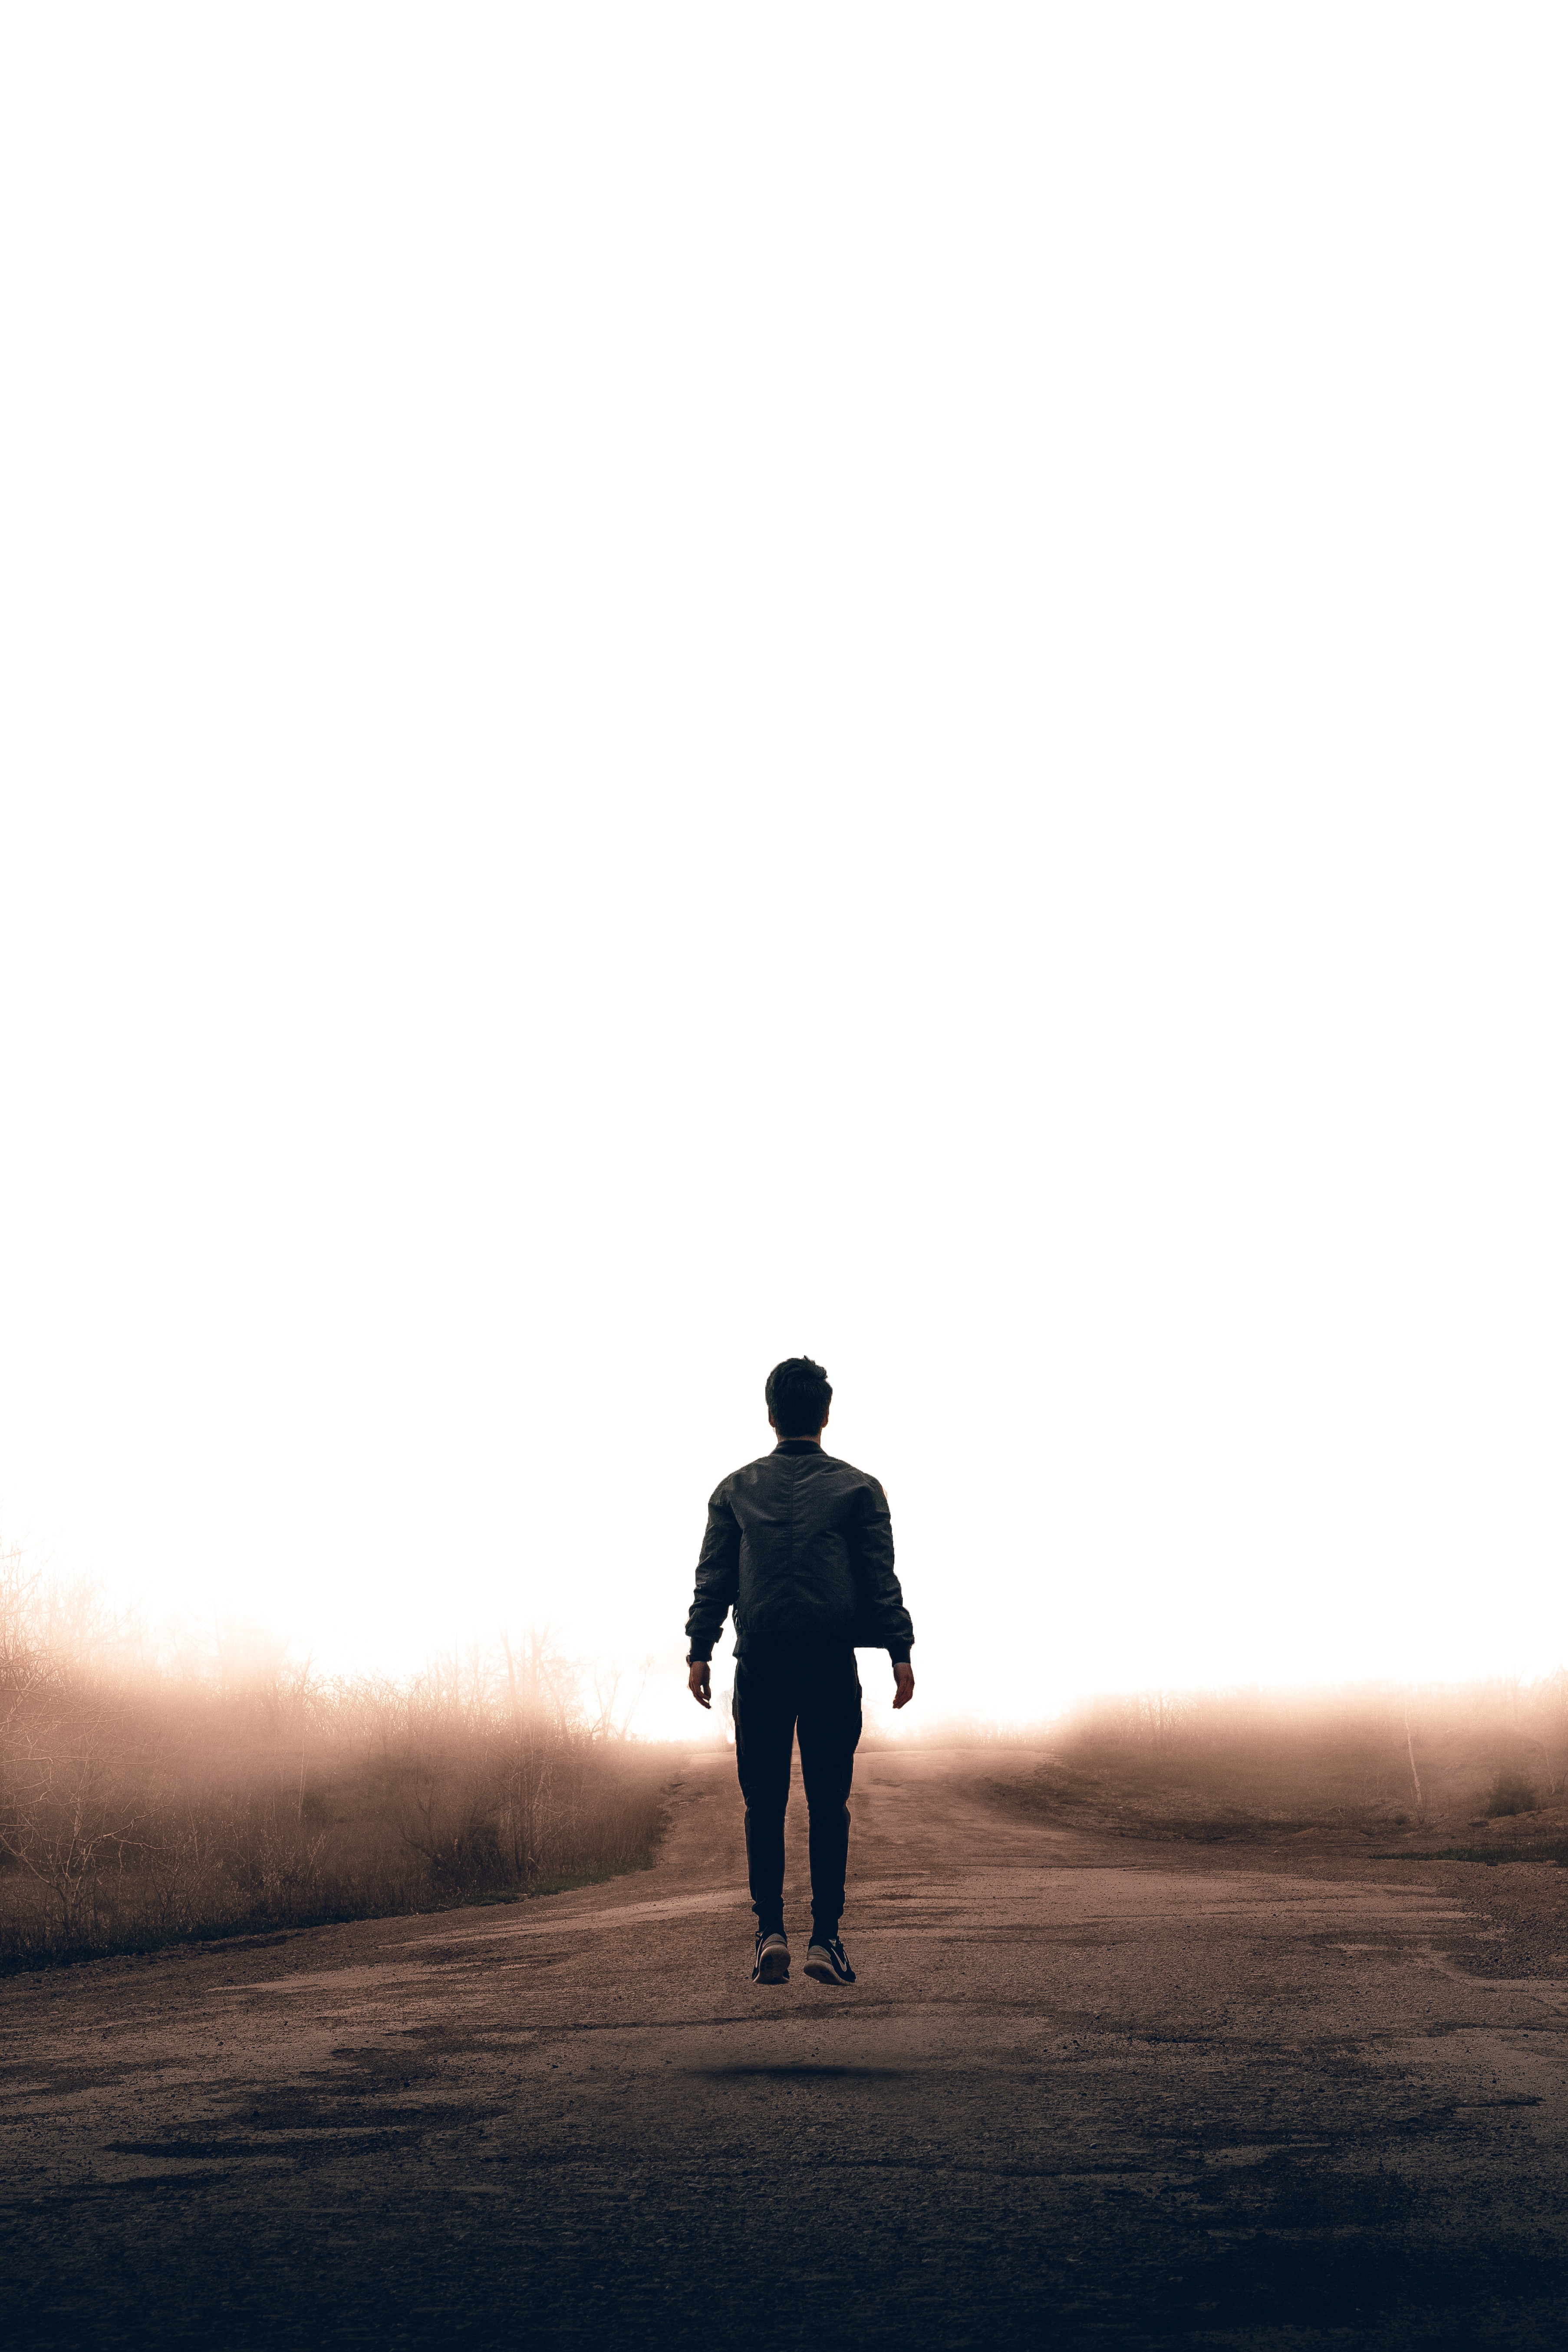
landscape, horizon, silhouette, walking, cloud, sky, photography, sunlight, morning, atmosphere, male, standing, shadow, photograph, atmosphere of earth, computer wallpaper